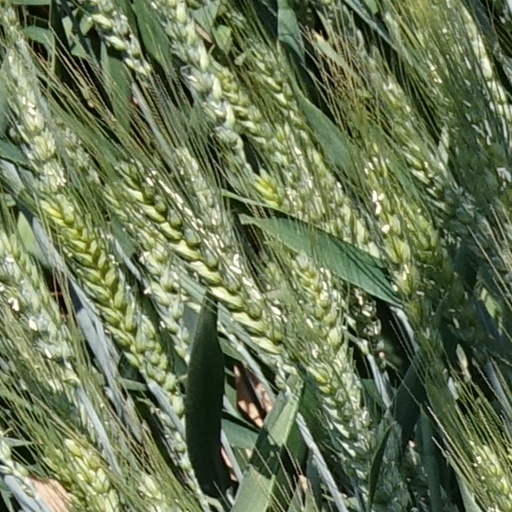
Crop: wheat